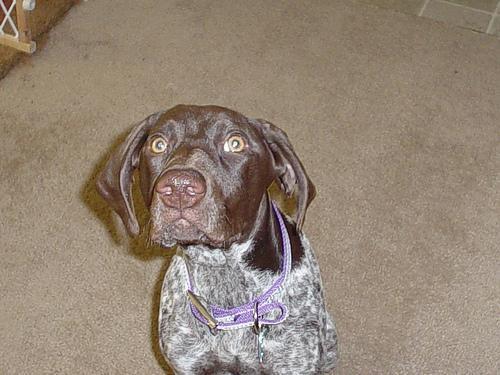
German_short-haired_pointer